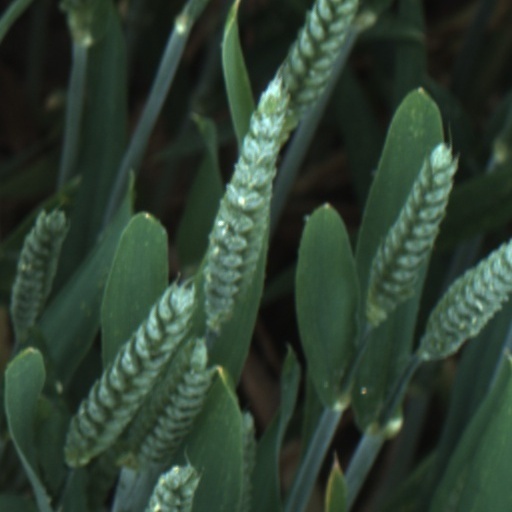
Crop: wheat